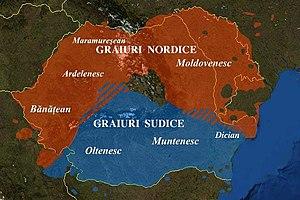
Parlers du daco-roumain (Roumain/Moldave)